Wells, Somerset

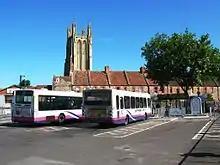
Wells bus station

Streams passing through caves on the Mendip Hills, including Thrupe Lane Swallet and Viaduct Sink (approximately east of the city), emerge at Saint Andrew's Well in the garden of the Bishop's Palace, from where the water fills the moat around the Palace and then flows into Keward Brook, which carries it for approximately a mile west to the point where the brook joins the River Sheppey in the village of Coxley.